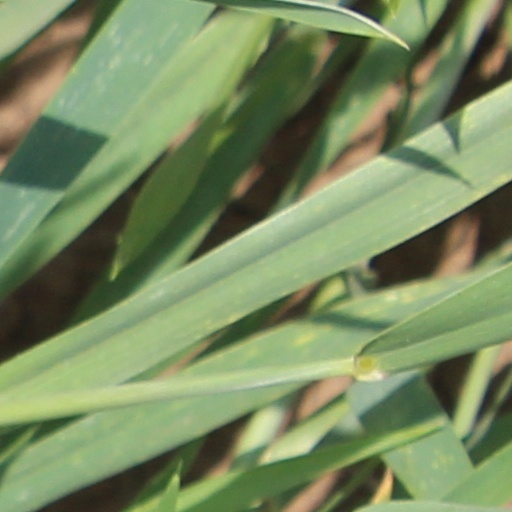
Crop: wheat